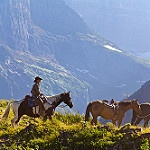
Label: glacier